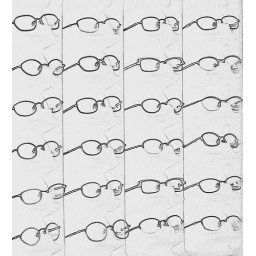
August 2006 Scavenger Hunt. &amp;quot;glasses or contacts&amp;quot; Optometrist shop wall of glasses frames on H St. NW near 22nd